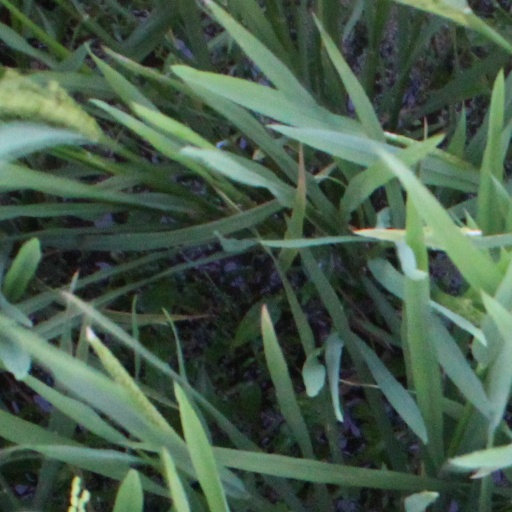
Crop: rice